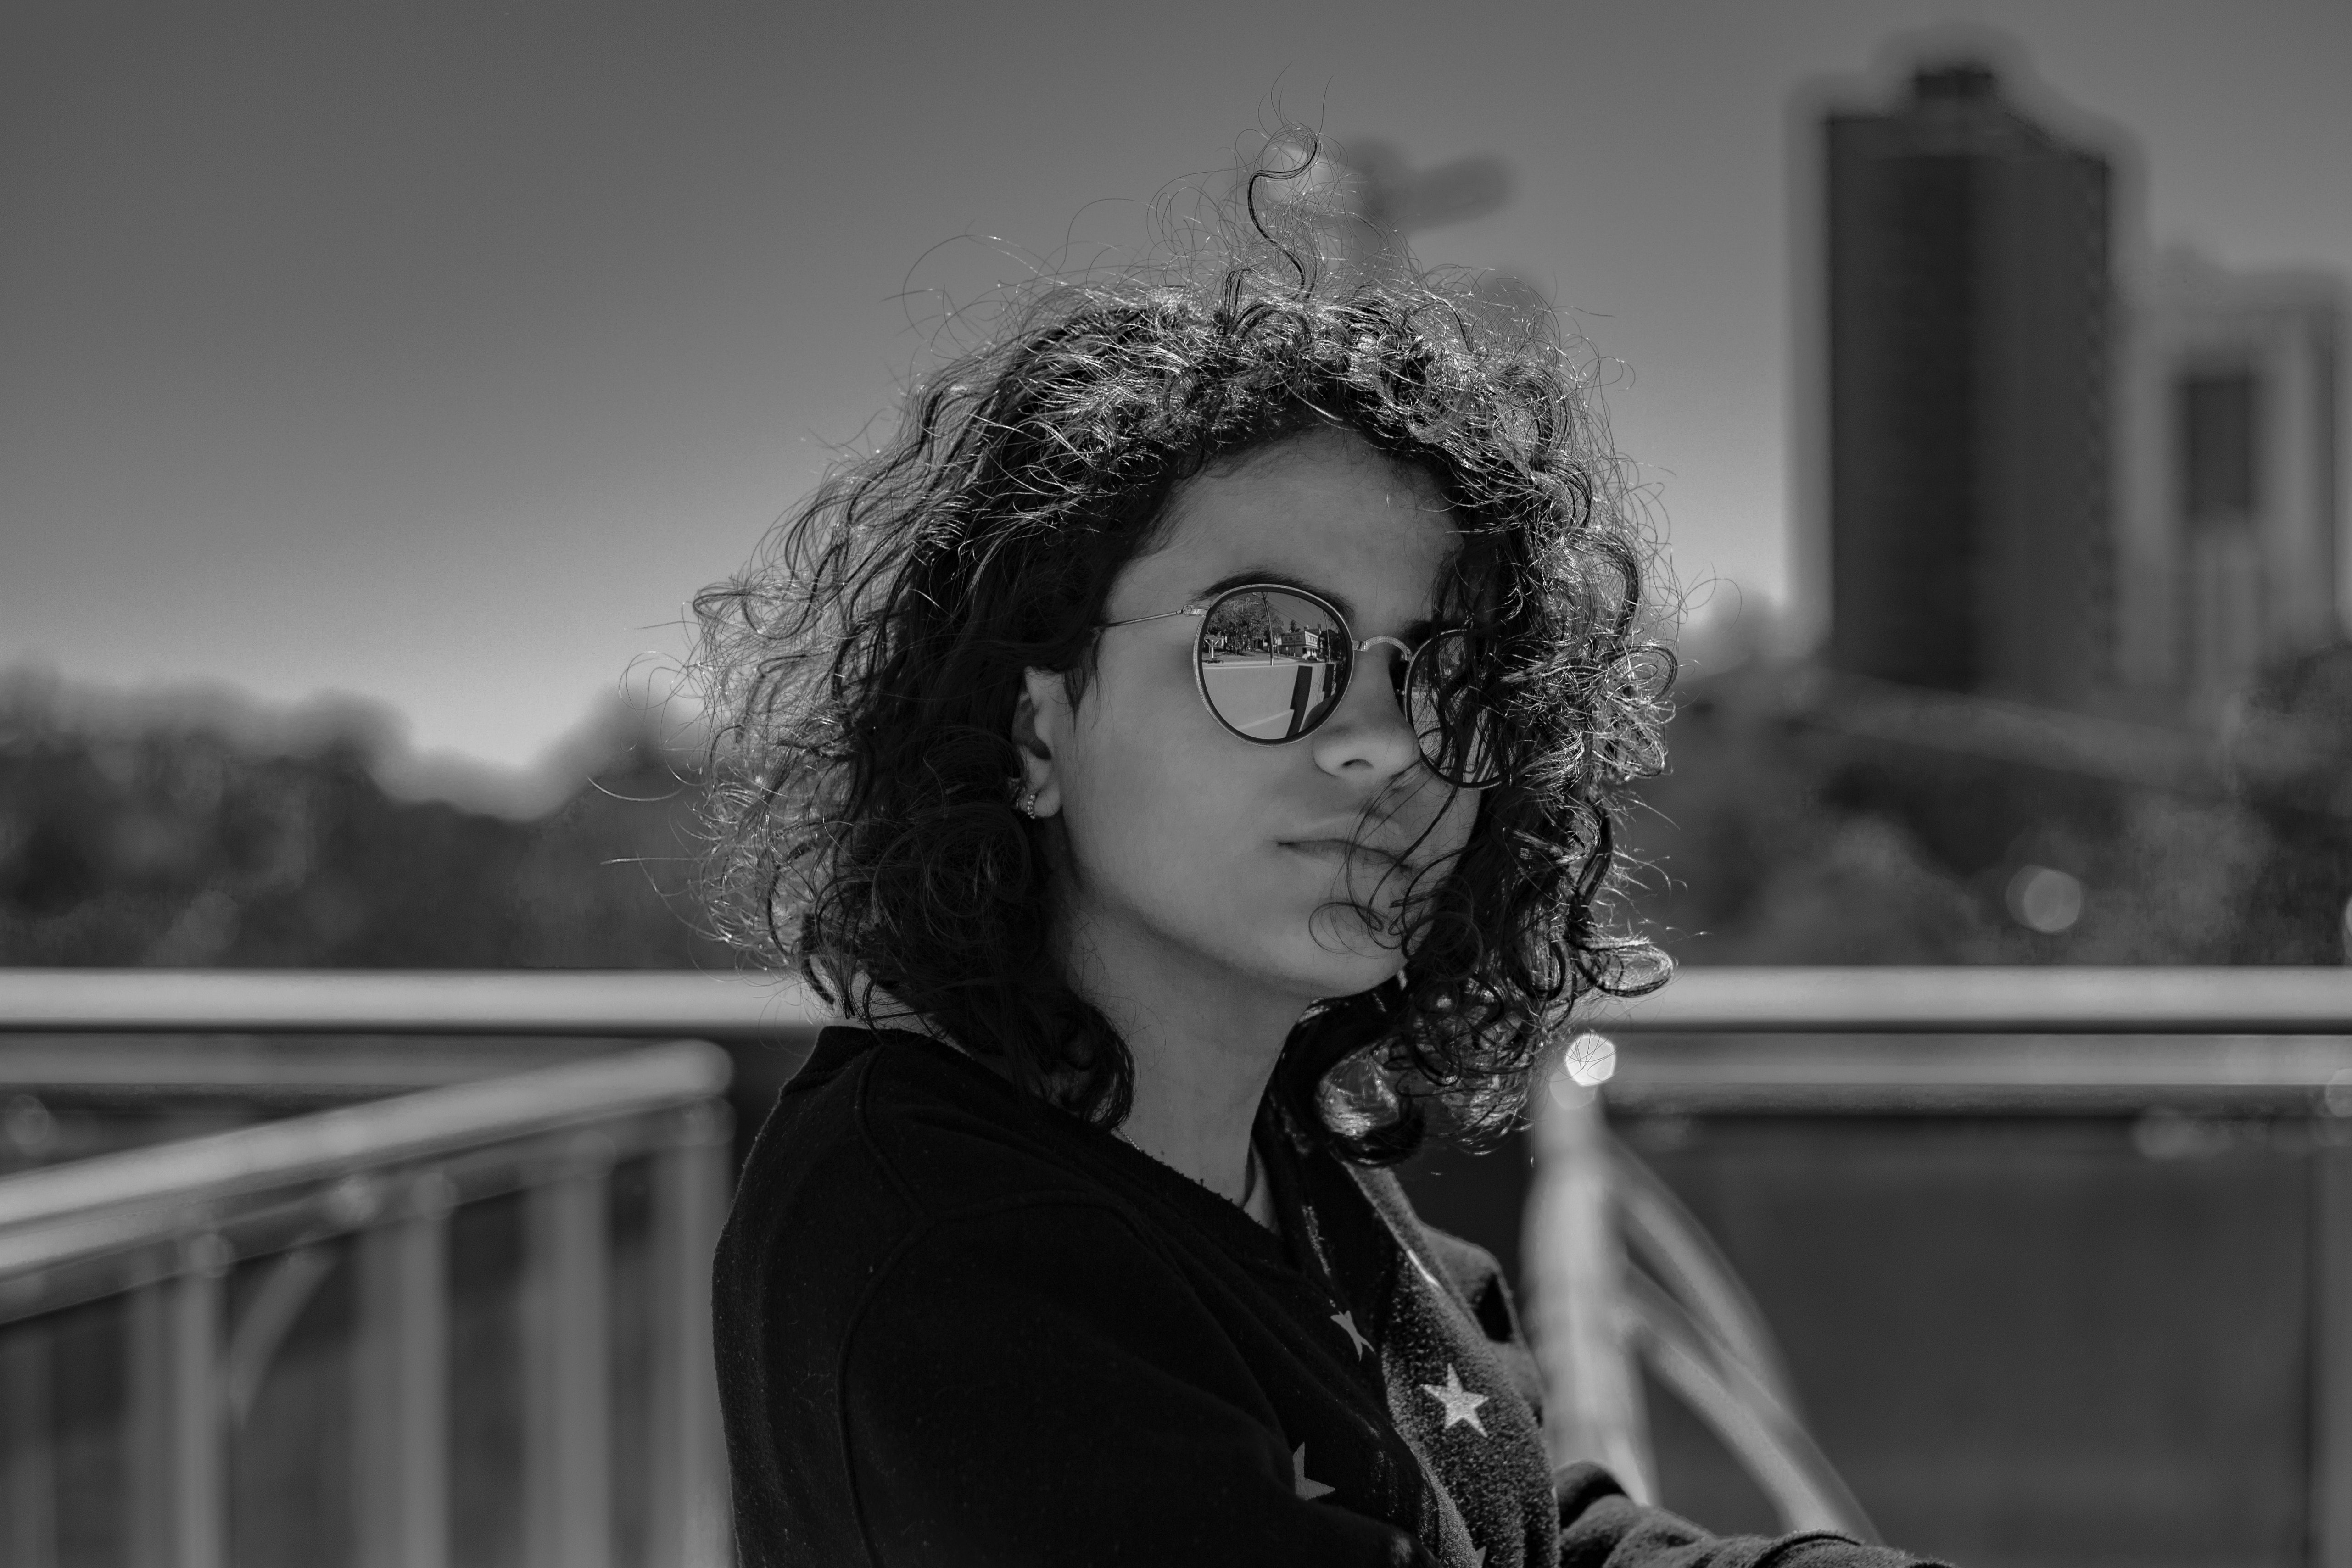
hair, white, black, face, photograph, black and white, monochrome, beauty, glasses, eyewear, eye, hairstyle, monochrome photography, photography, lip, long hair, photo shoot, black hair, architecture, portrait, portrait photography, style, sunglasses, vision care, flash photography